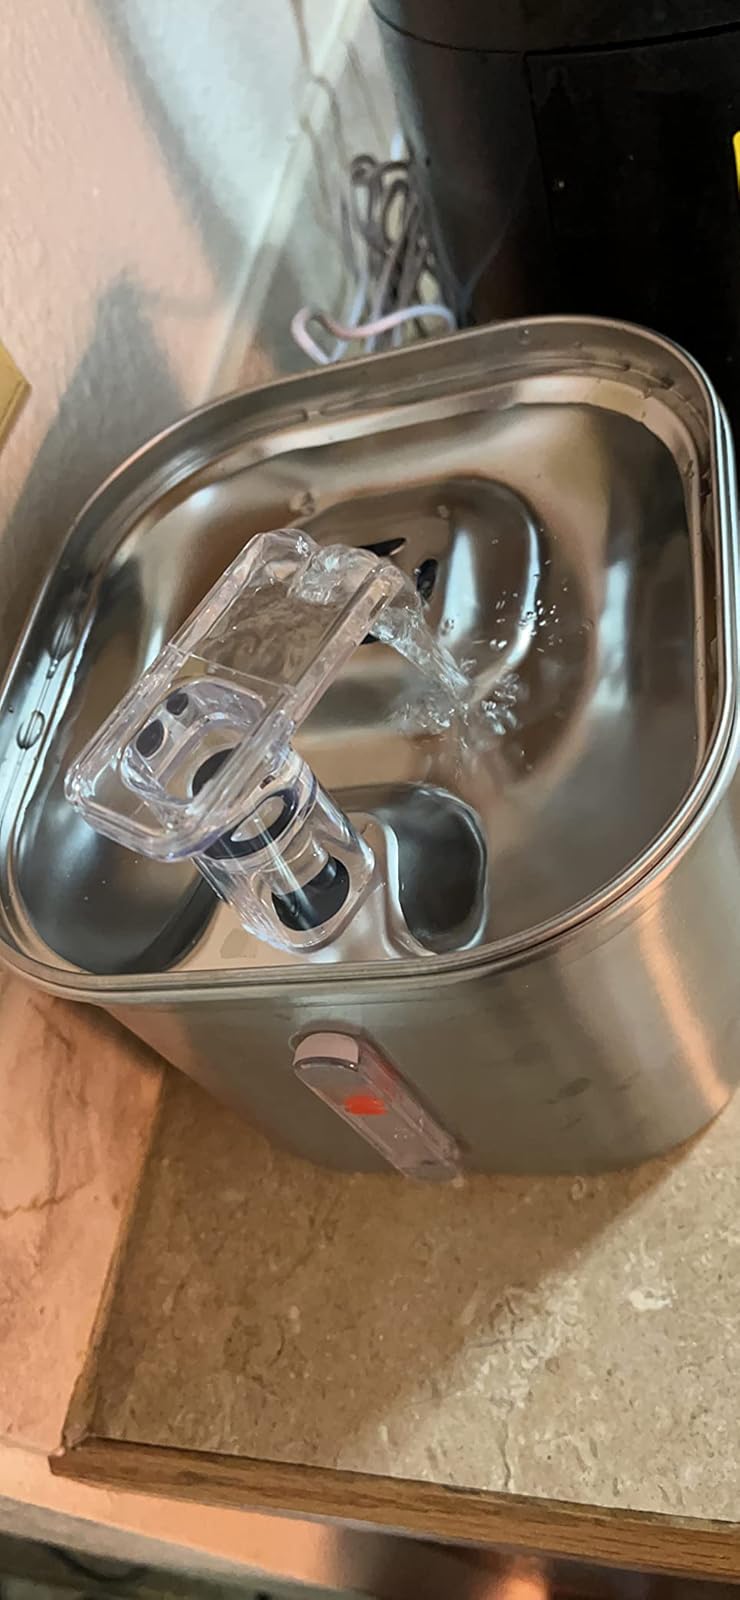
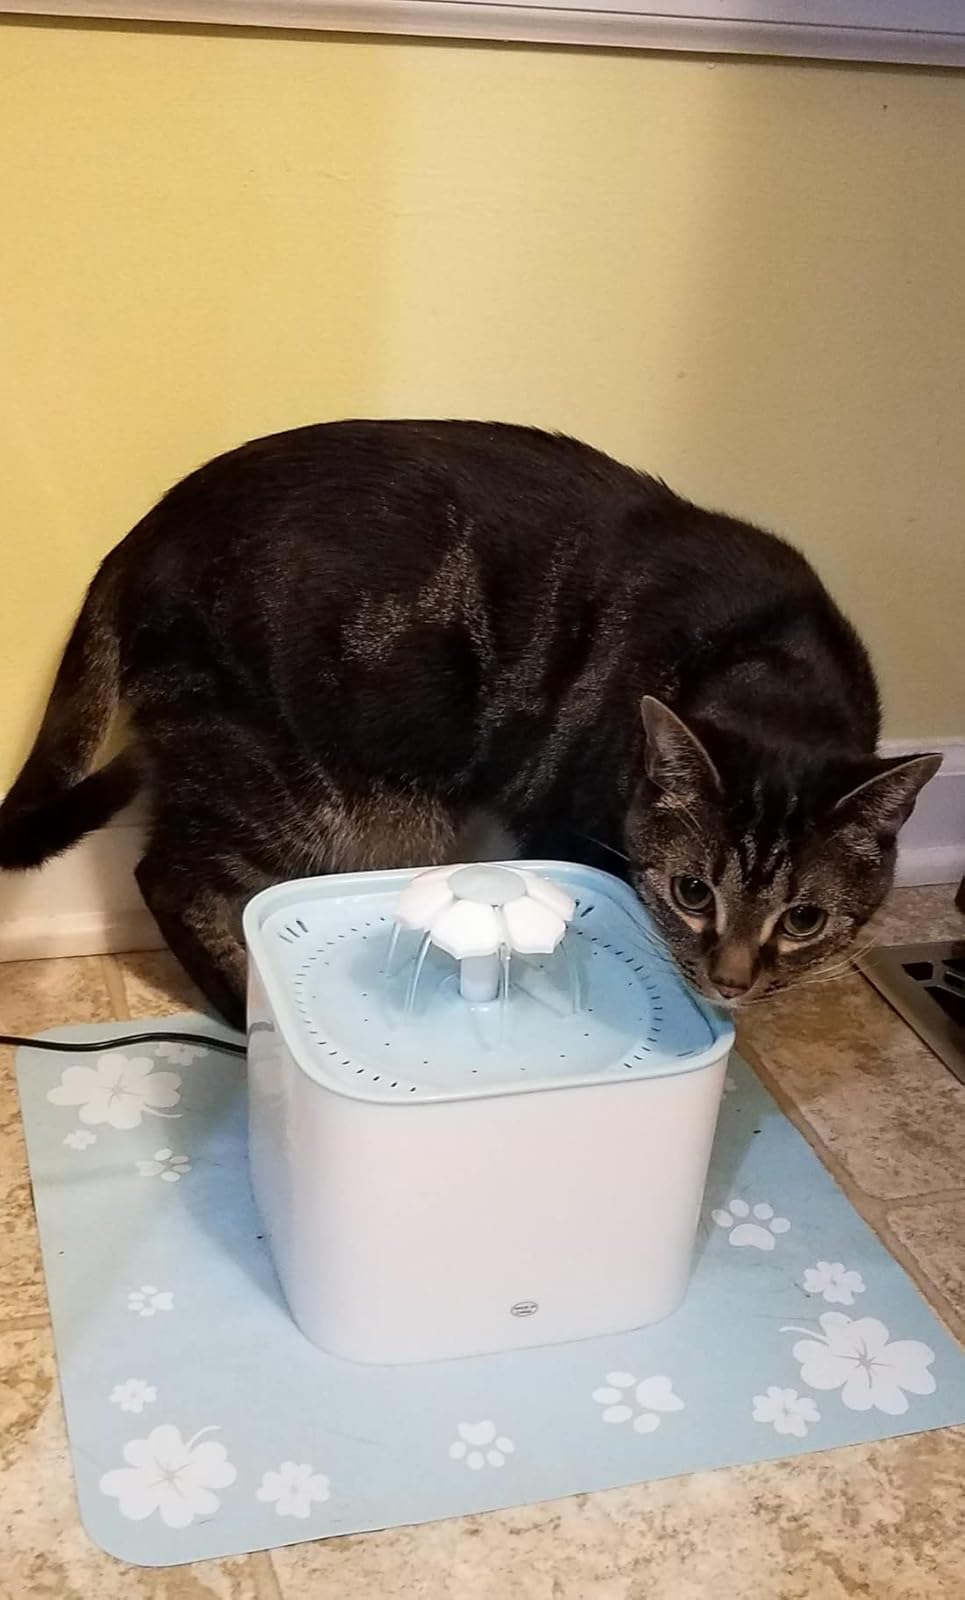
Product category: items_bowl
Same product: no